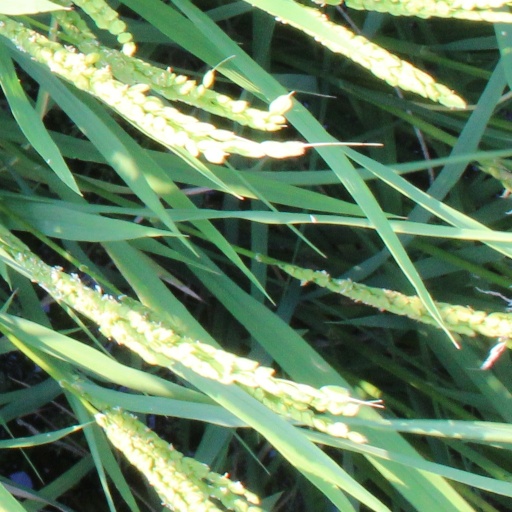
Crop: rice